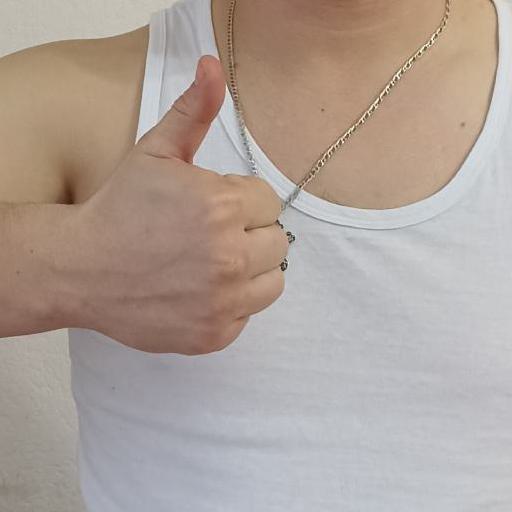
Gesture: like